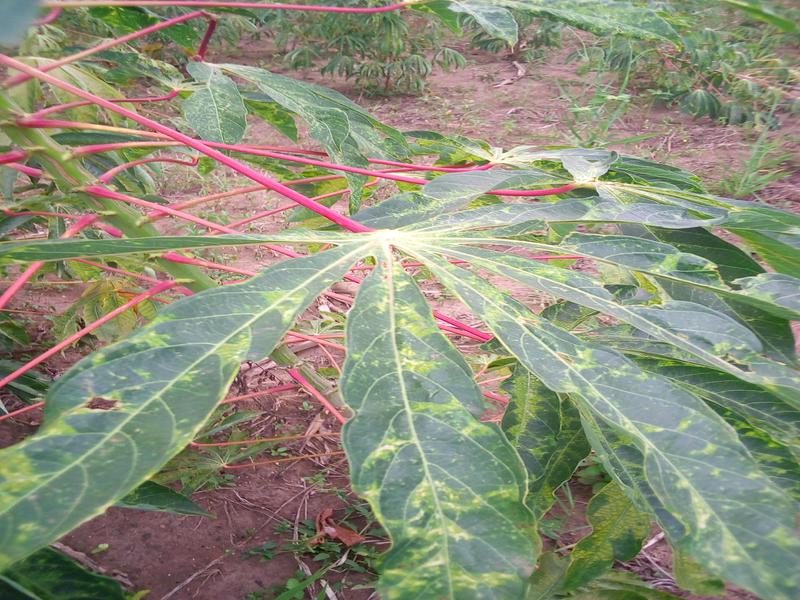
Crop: cassava
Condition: mosaic_disease